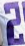
Number: 2